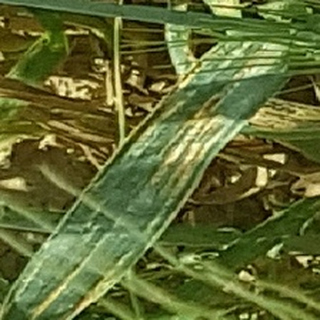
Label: wheat_yellow_rust